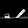
Label: Sandal